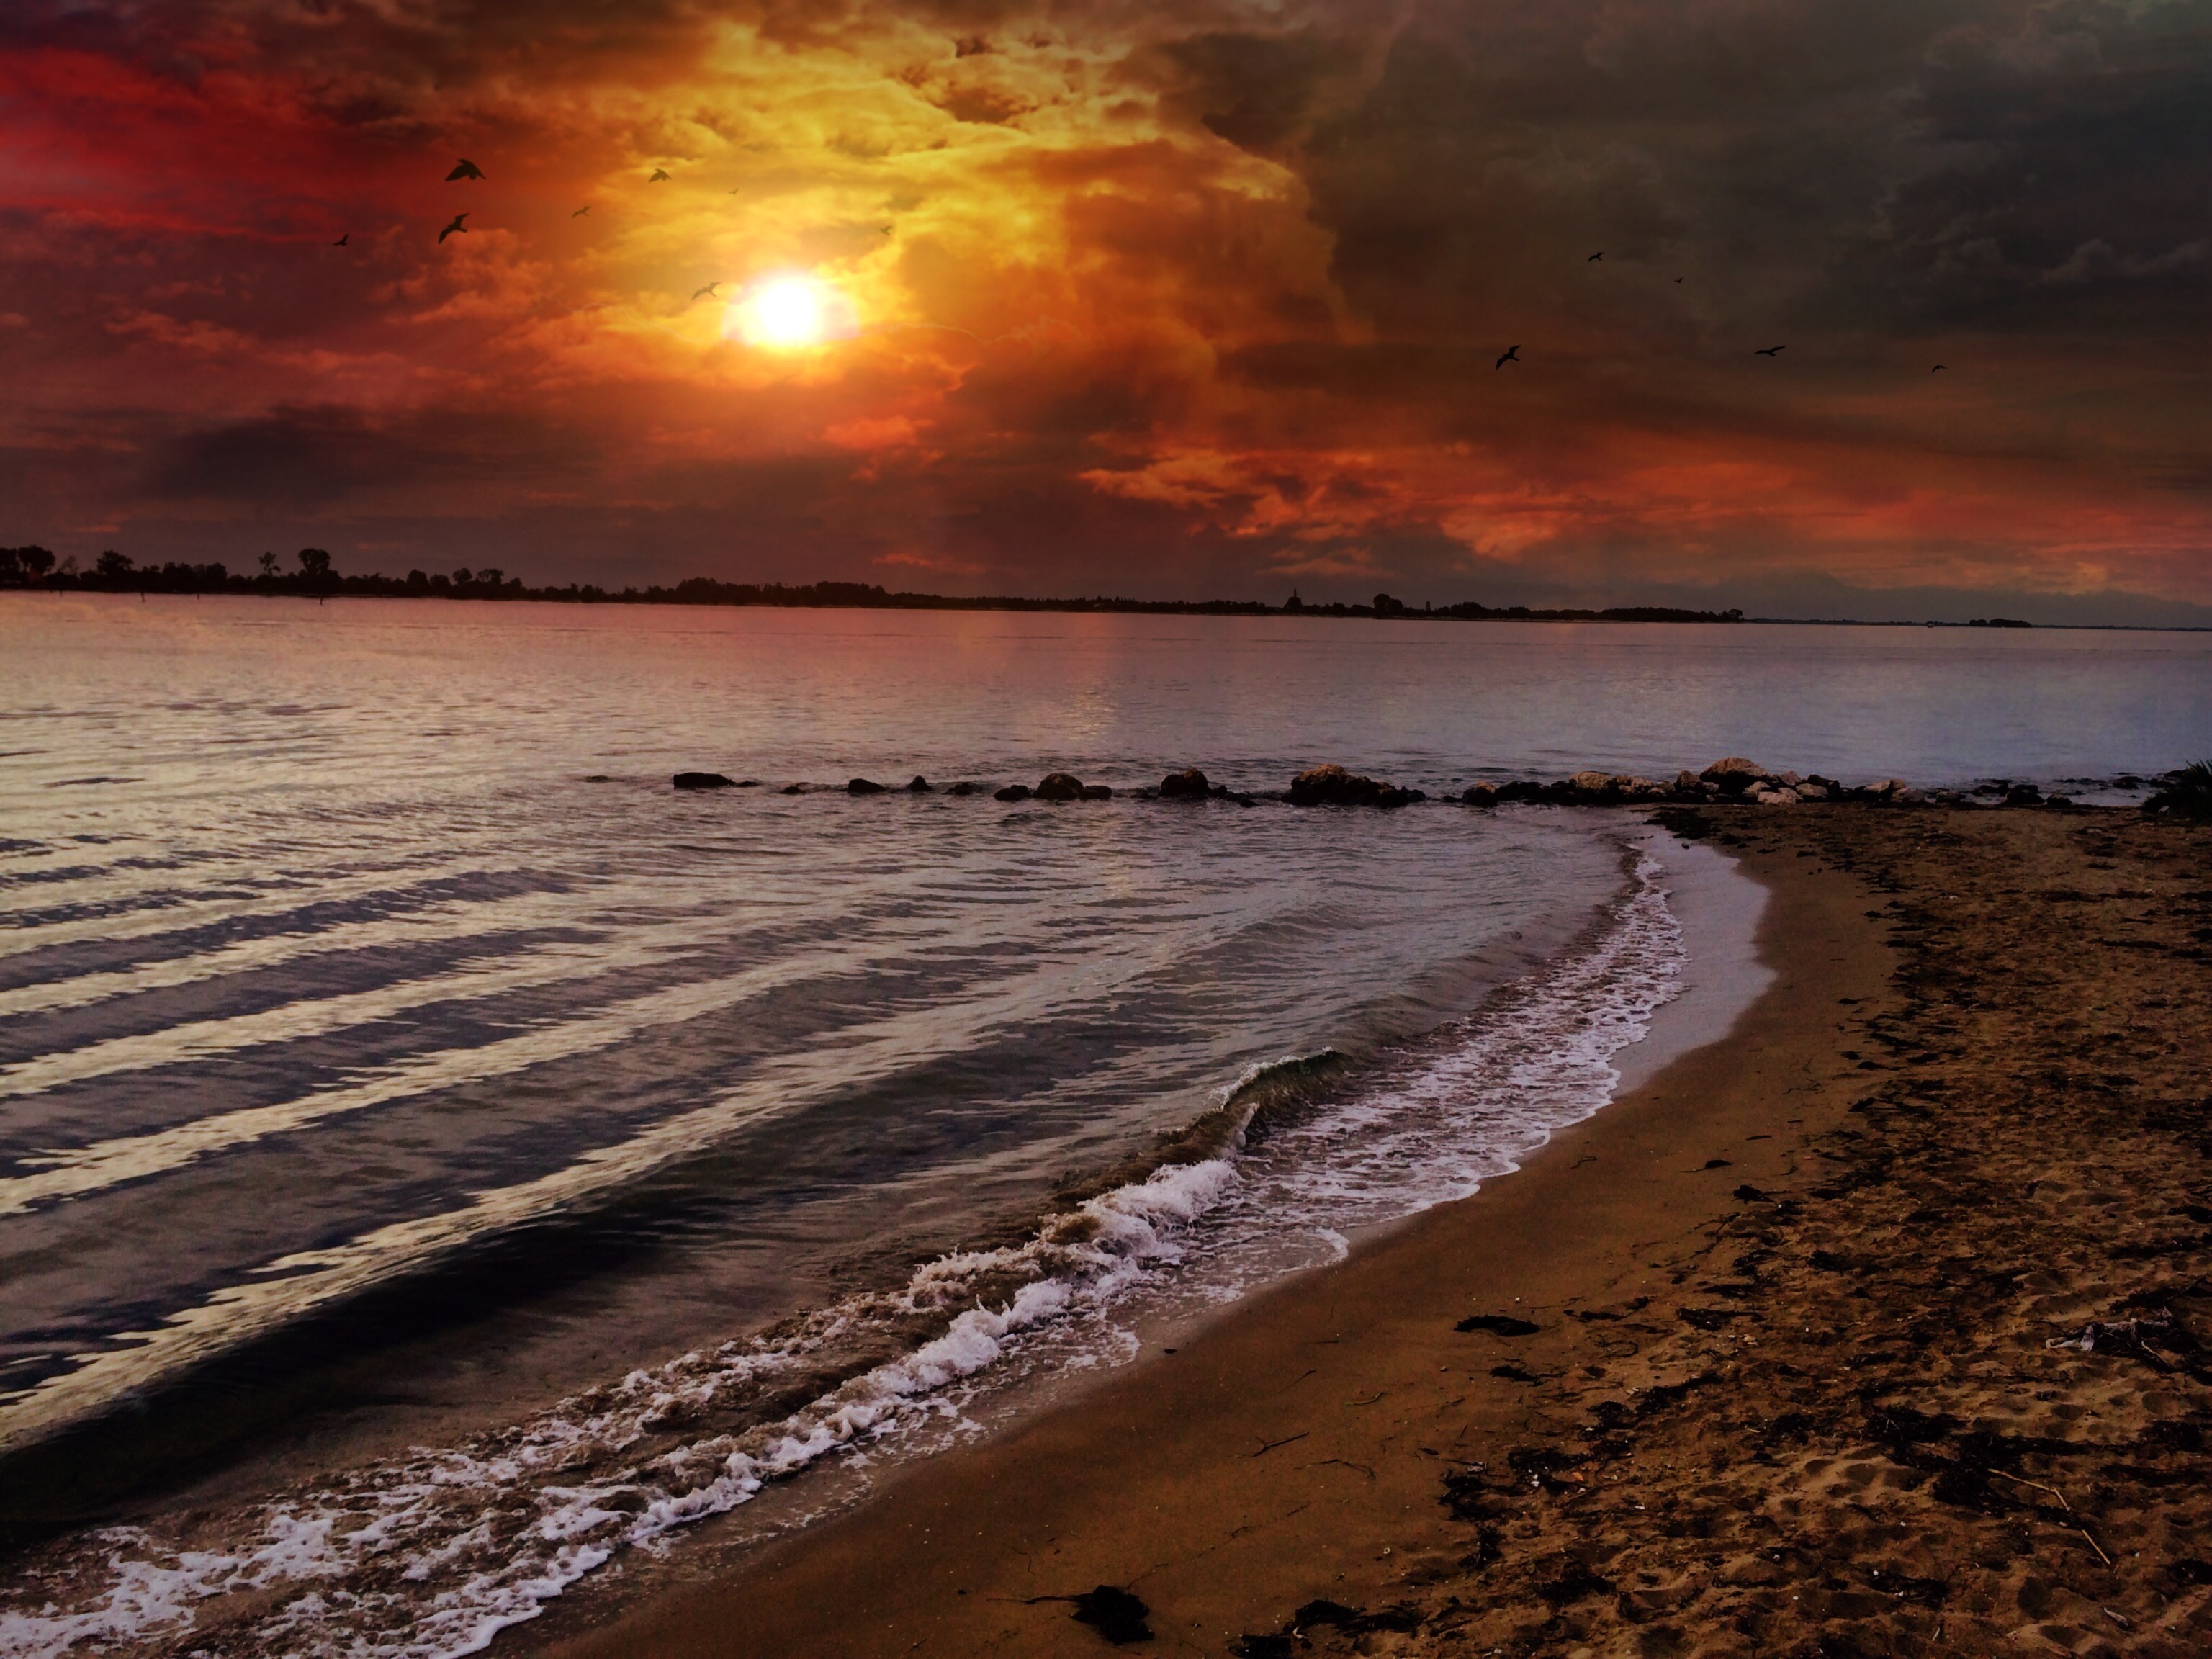
beach, landscape, sea, coast, water, nature, sand, rock, ocean, horizon, cloud, sky, sun, sunrise, sunset, sunlight, morning, shore, wave, lake, dawn, dusk, evening, twilight, reflection, red, weather, romantic, rest, body of water, stones, clouds, meditation, still, dramatic sky, abendstimmung, evening sky, mudflat, wind wave